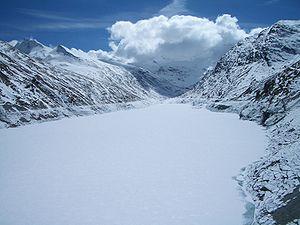
Le barrage de Mattmark est un barrage situé en Suisse, tout au haut de la vallée de Saas, dans le canton du Valais.